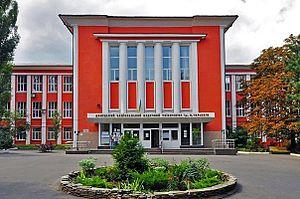
Kramatorsk est une ville industrielle capitale régionale de facto de l'oblast de Donetsk, en Ukraine. Sa population s'élevait à 157 627 habitants en 2017.